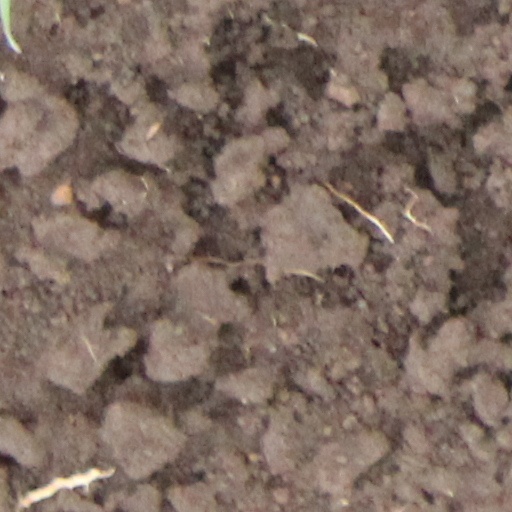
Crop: wheat